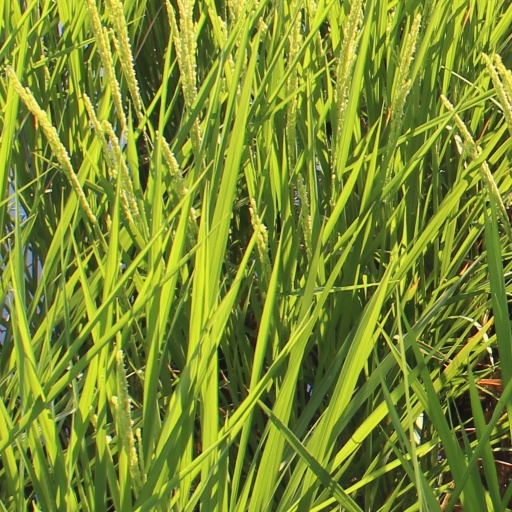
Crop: rice